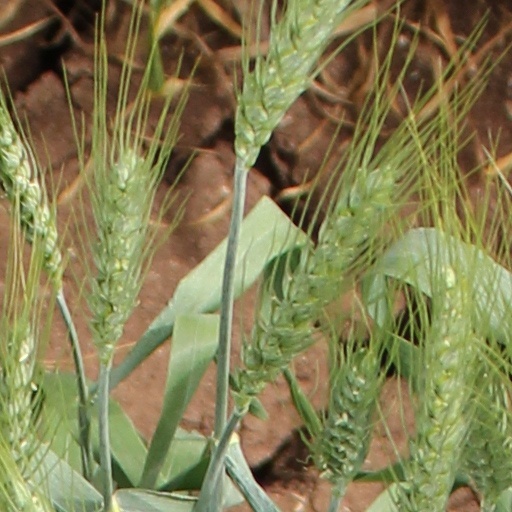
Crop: wheat